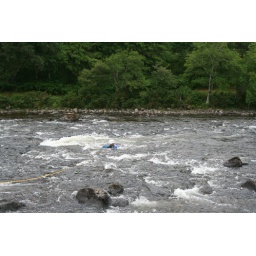
Single mock casualty in the river during team training on swift water hazards.